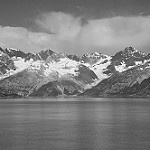
Label: B & W